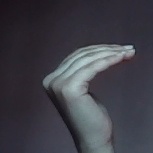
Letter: haa